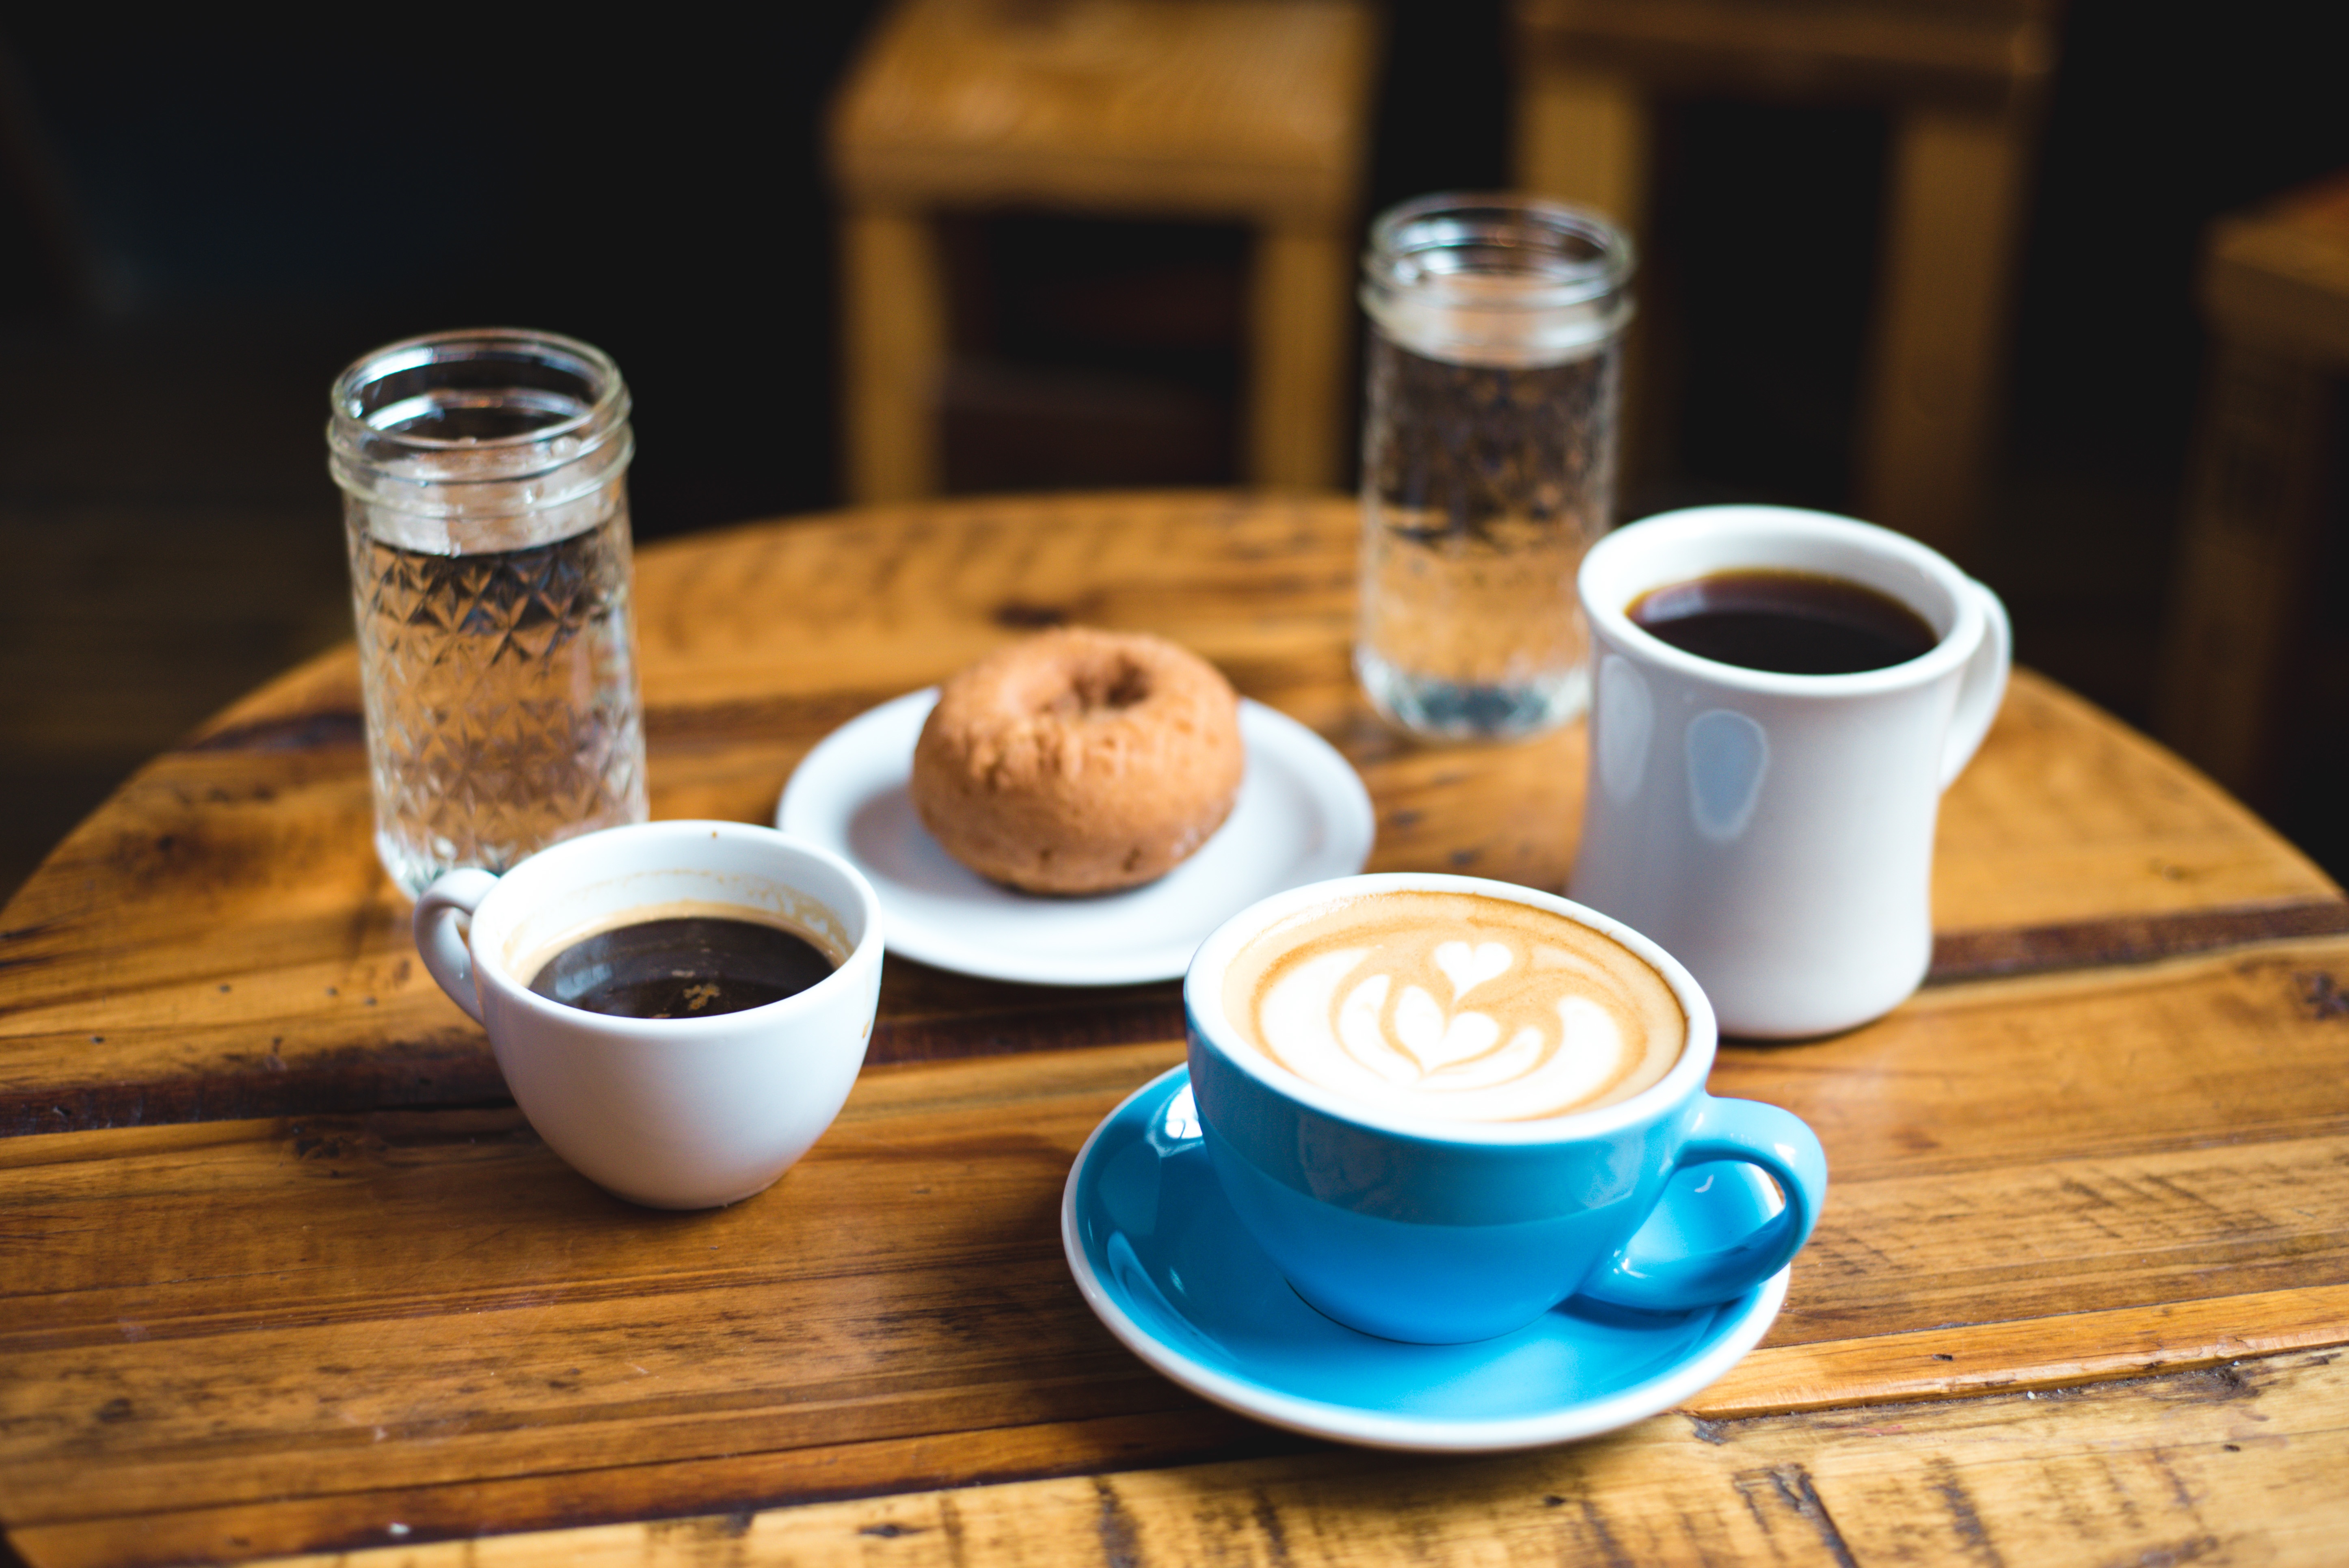
table, coffee, cup, meal, food, drink, breakfast, espresso, coffee cup, caffeine, flavor, drinkware